Jack Jersey

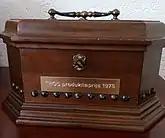
TROS Production Prize, 1975

1978: Certificate signed by Frie Thijs (secretary) and Rini Wagtmans (chairman) on behalf of the organizing committee, as a token of gratitude, because Jack Jersey's cooperation has made it possible to realize the Tour de France arrival in St. Willebrord. (The prologue in Leiden, the 1st stage part A from Leiden to St. Willebrord that was won on 30 June 1978 by Jan Raas.)